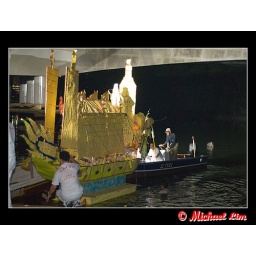
The paper boat is on water now, notice that there are some people in the water guiding the paper boat.